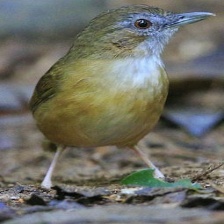
Species: ABBOTTS BABBLER
Scientific name: MALACOCINCLA ABBOTTI